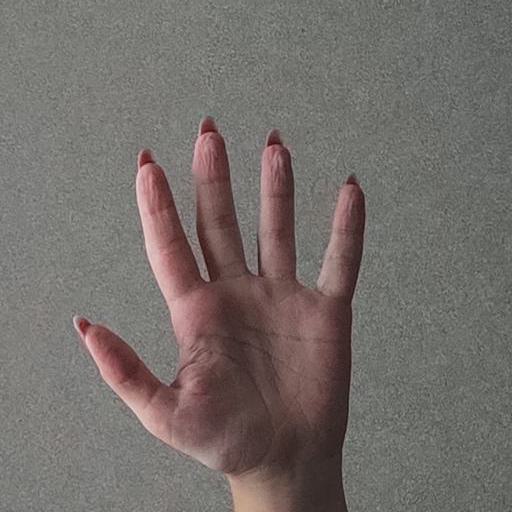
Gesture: palm